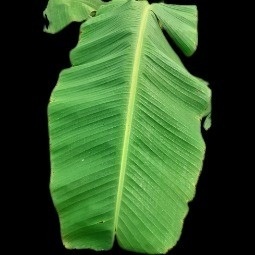
Label: Calcium